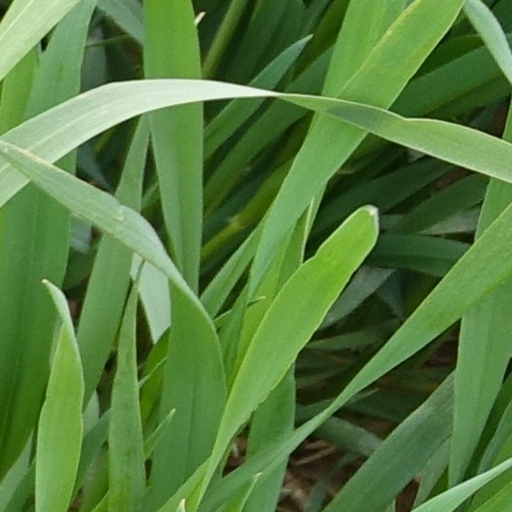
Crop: wheat